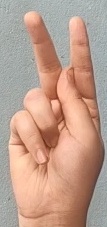
ASL sign: K